William Jerome McCormack

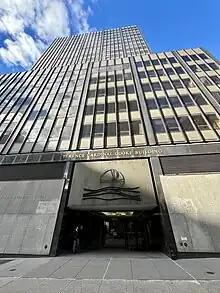
Terence Cardinal Cooke Building, Manhattan (2023)

McCormack was ordained a priest for the Archdiocese of New York on February 21, 1959, at St. Joseph's Cathedral in Buffalo, New York, by Bishop Joseph A. Burke. The archdiocese assigned McCormack as parochial vicar at St. Mary Star of the Sea Parish in the Bronx.